Thirst Street

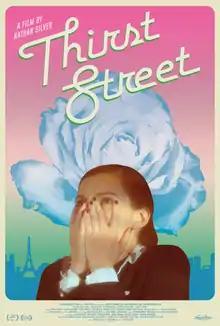
Theatrical release poster

Thirst Street is a 2017 black comedy film directed by American filmmaker Nathan Silver, from a screenplay by Silver and C. Mason Wells. Co-produced by American and French companies, and featuring American and French actors, it is set in Paris. It stars Lindsay Burdge, Damien Bonnard, Esther Garrel, Lola Bessis, Jacques Nolot, Françoise Lebrun, Cindy Silver, Valerie Laury, and Anjelica Huston. The film is about an American woman who falls in love with a French man after a one-night stand. She decides to doggedly pursue him despite his lack of interest. It includes portions in both English and French.